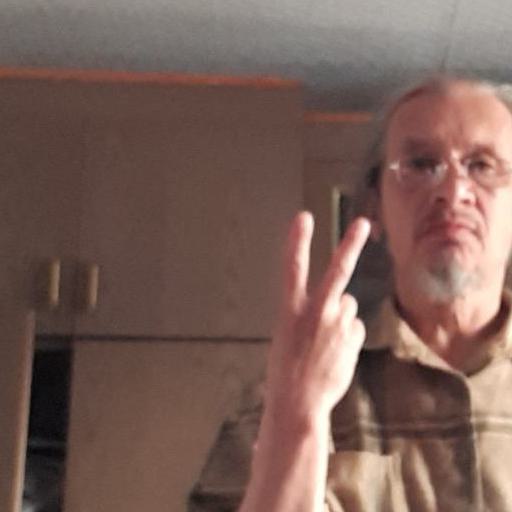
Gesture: peace_inverted